British Cemetery, Lisbon

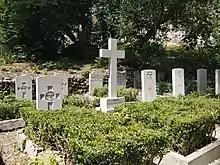
Commonwealth War Graves

Although Portugal was neutral in World War II, many members of the British armed forces lost their lives in Portugal or its waters. Airmen heading to Gibraltar from Cornwall died when their planes crashed, while British ships were torpedoed in Portuguese waters. The Commonwealth War Graves Commission maintains 26 World War II graves of members of the British Navy, Air Force and Army, as well those of the Royal Canadian Air Force, the Merchant Navy, and the British Overseas Airways Corporation. Three members of the crew of the SS Avila Star, torpedoed off the Azores, are buried in the cemetery. There are also five burials from World War I. The headstones follow the same style as in other cemeteries supported by the commission.